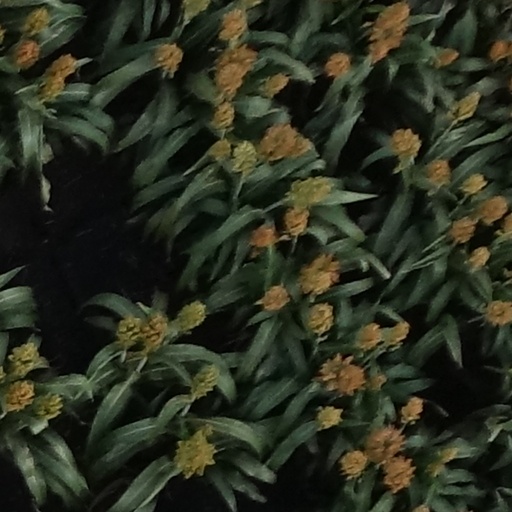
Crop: sorghum